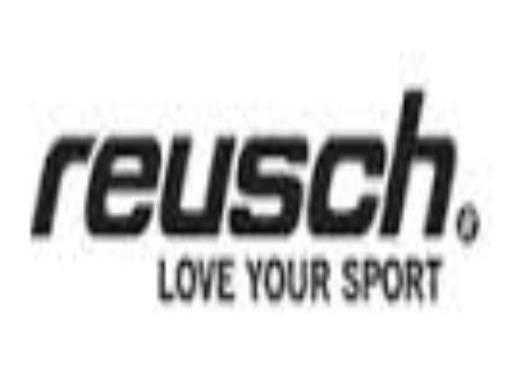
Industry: Clothes